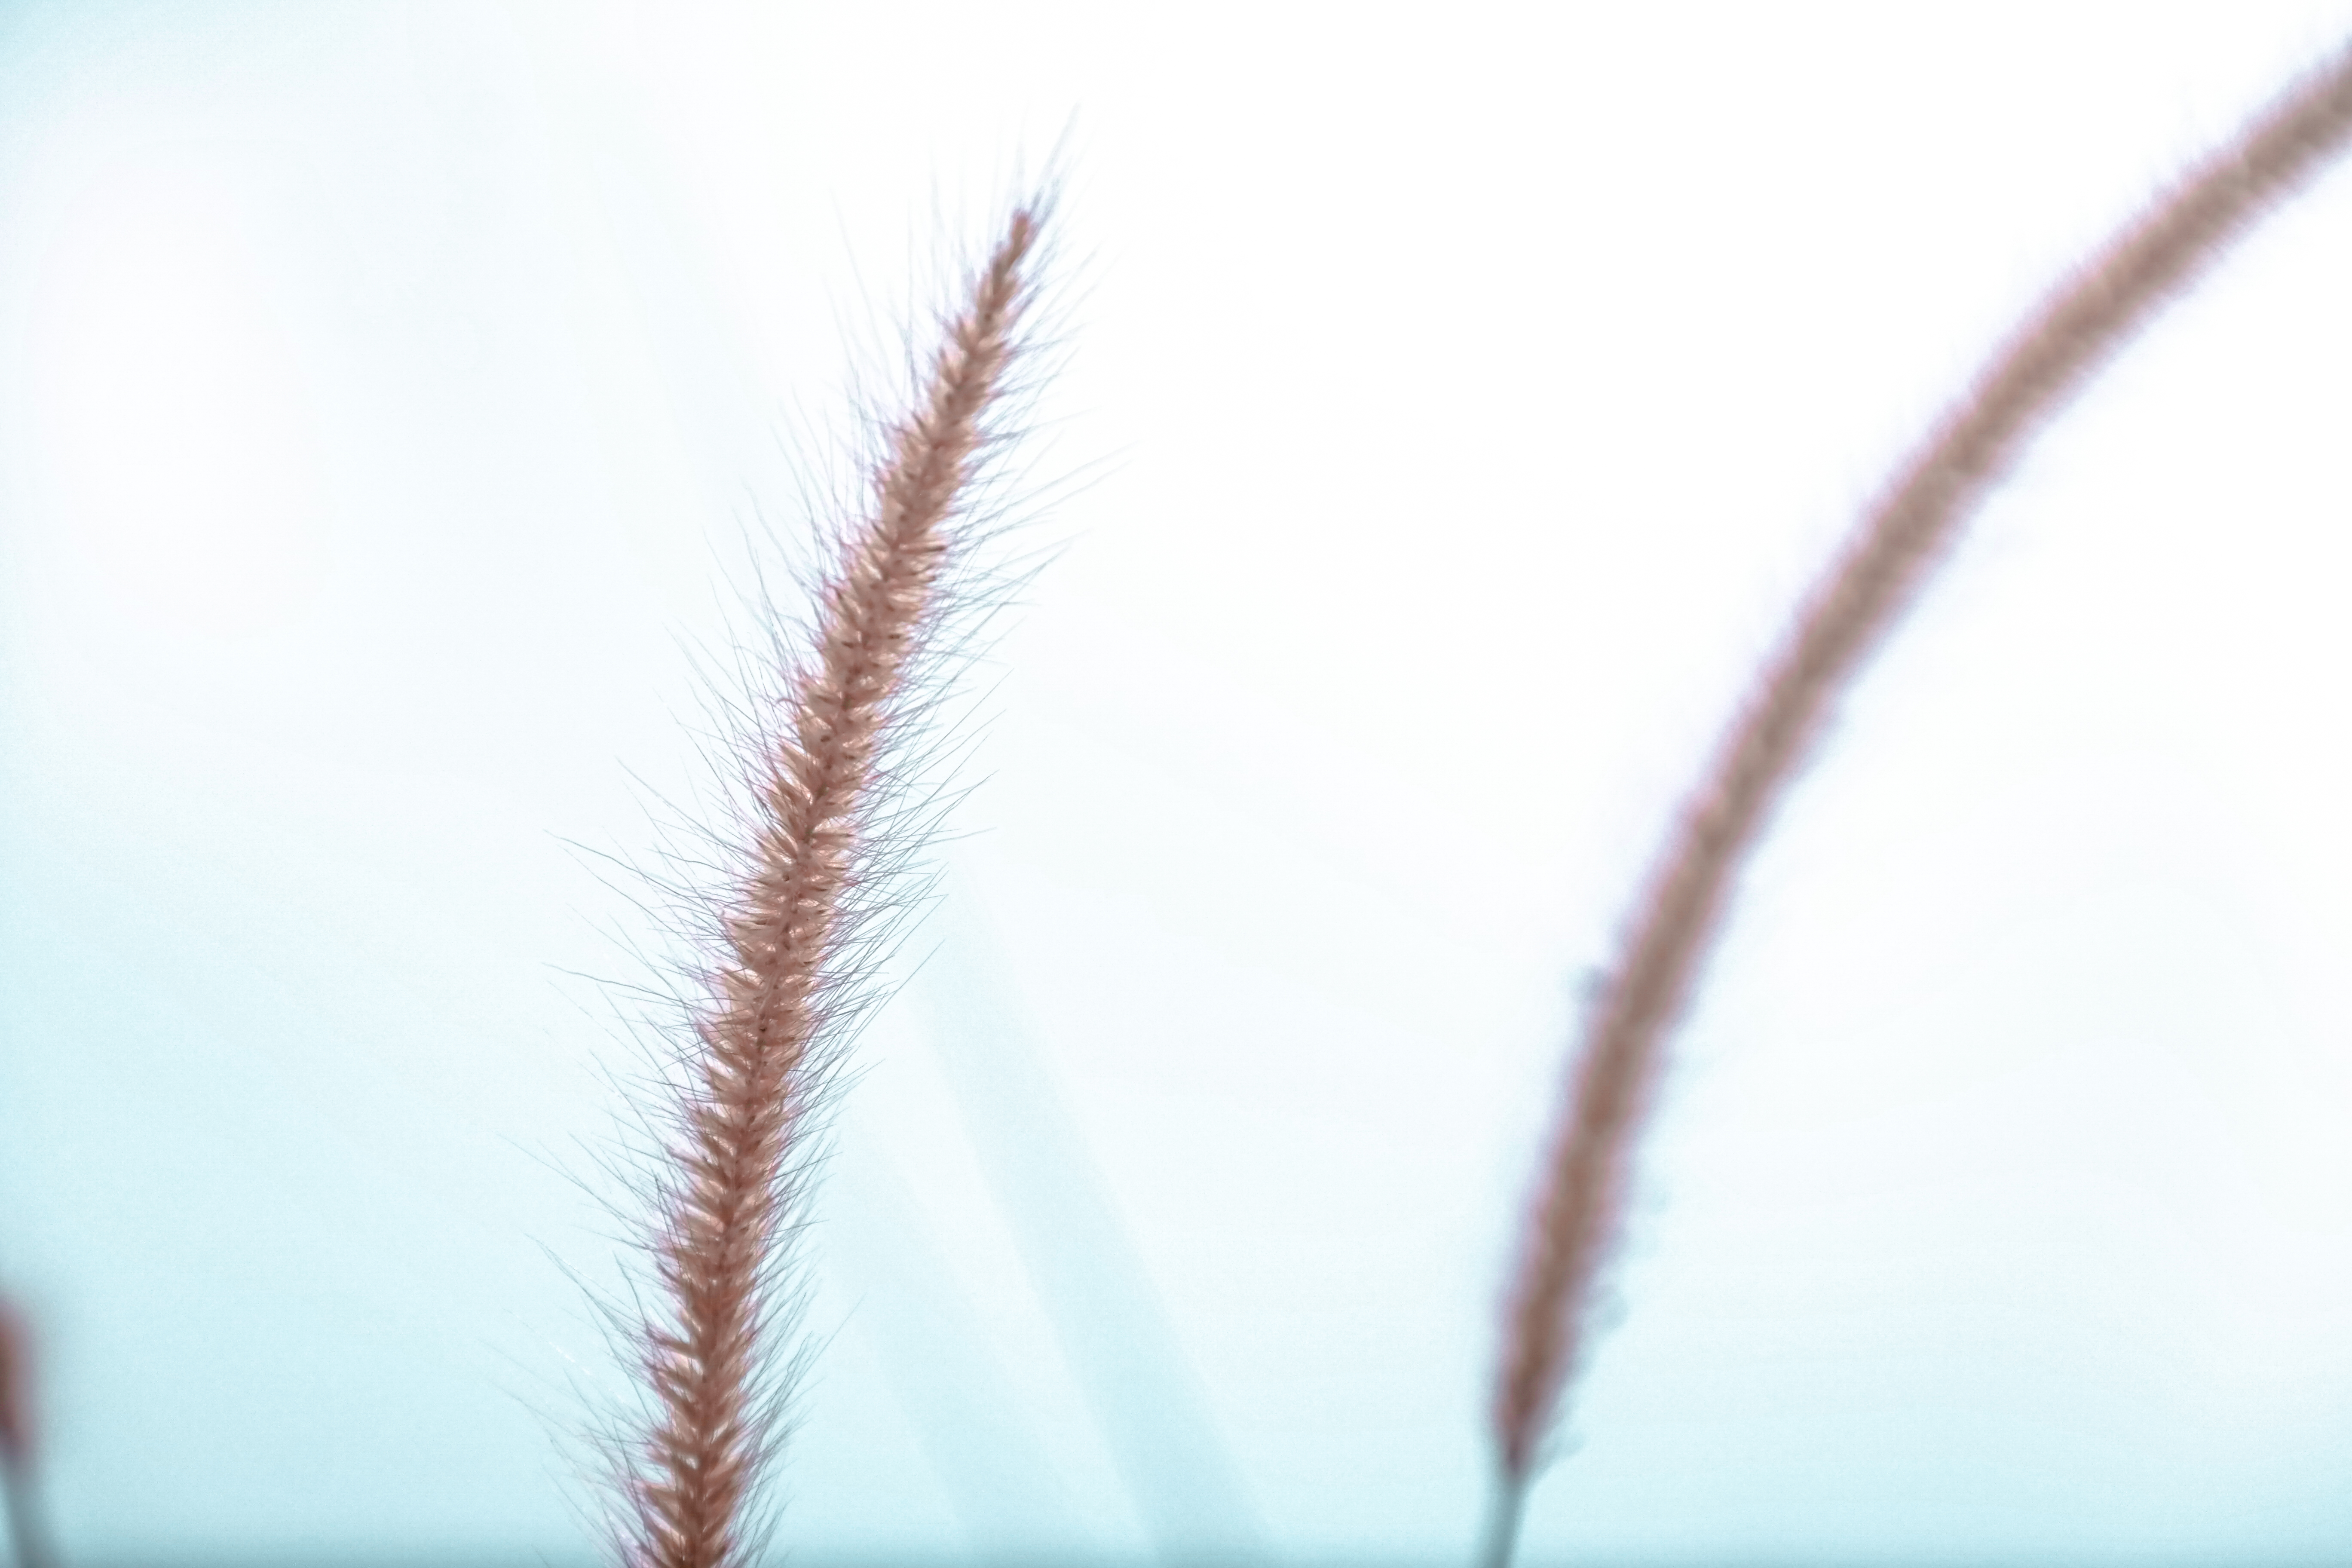
nature, grass, outdoor, branch, blur, plant, texture, leaf, flower, dry, line, twig, dry grass, close up, macro photography, flowering plant, hd wallpaper, wheat grass, grass family, plant stem, land plant